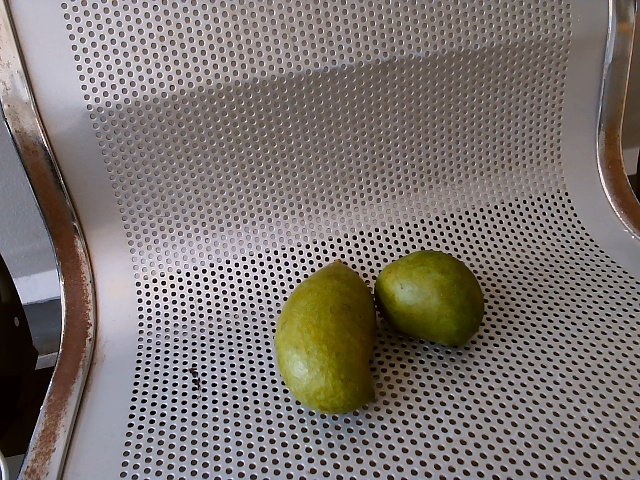
Label: Raw_Mango